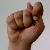
The image shows a hand gesture representing the letter 'T' in Indian Sign Language.